The Emancipation of Mimi

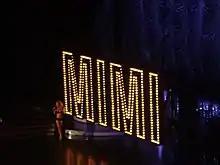
Carey focused on providing a balance between songs from her existing catalog and introducing her newer songs and 'Mimi' persona. The photo shows a stage prop with the tour's slogan, 'MIMI'.

"It's Like That" was released as the album's lead single on January 7, 2005. Critics predicted that the song would re-ignite Carey's popularity among MTV viewers. It became her highest-charting song internationally in years, and peaked at number sixteen on the US "Billboard" Hot 100.